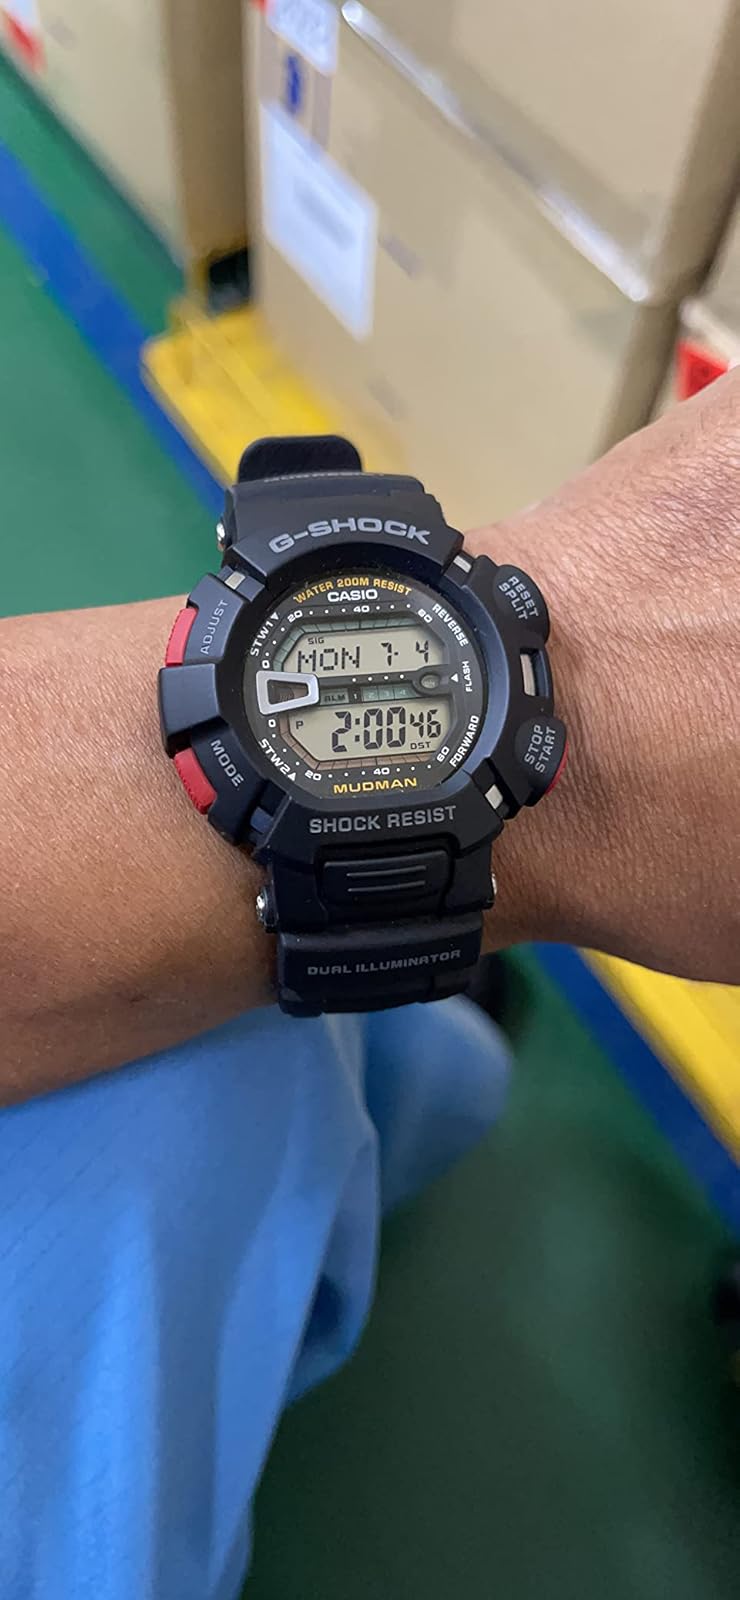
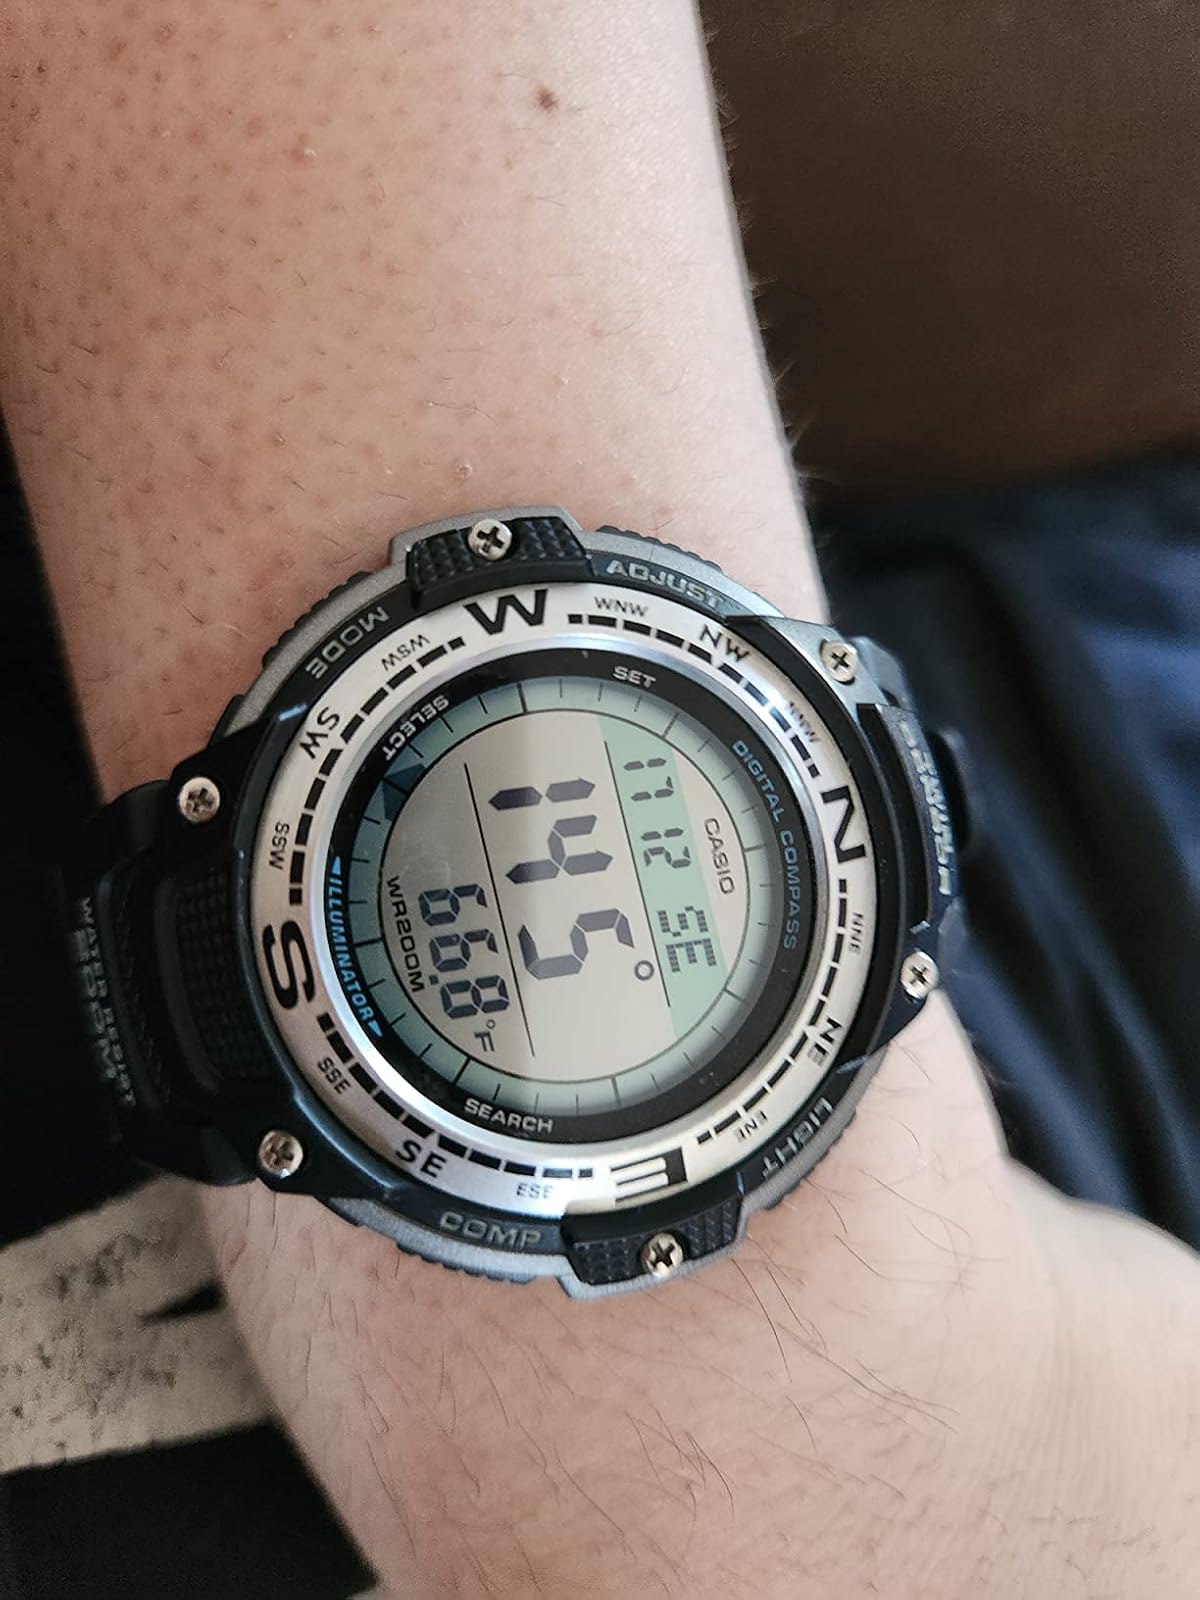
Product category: accessories_watch
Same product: no